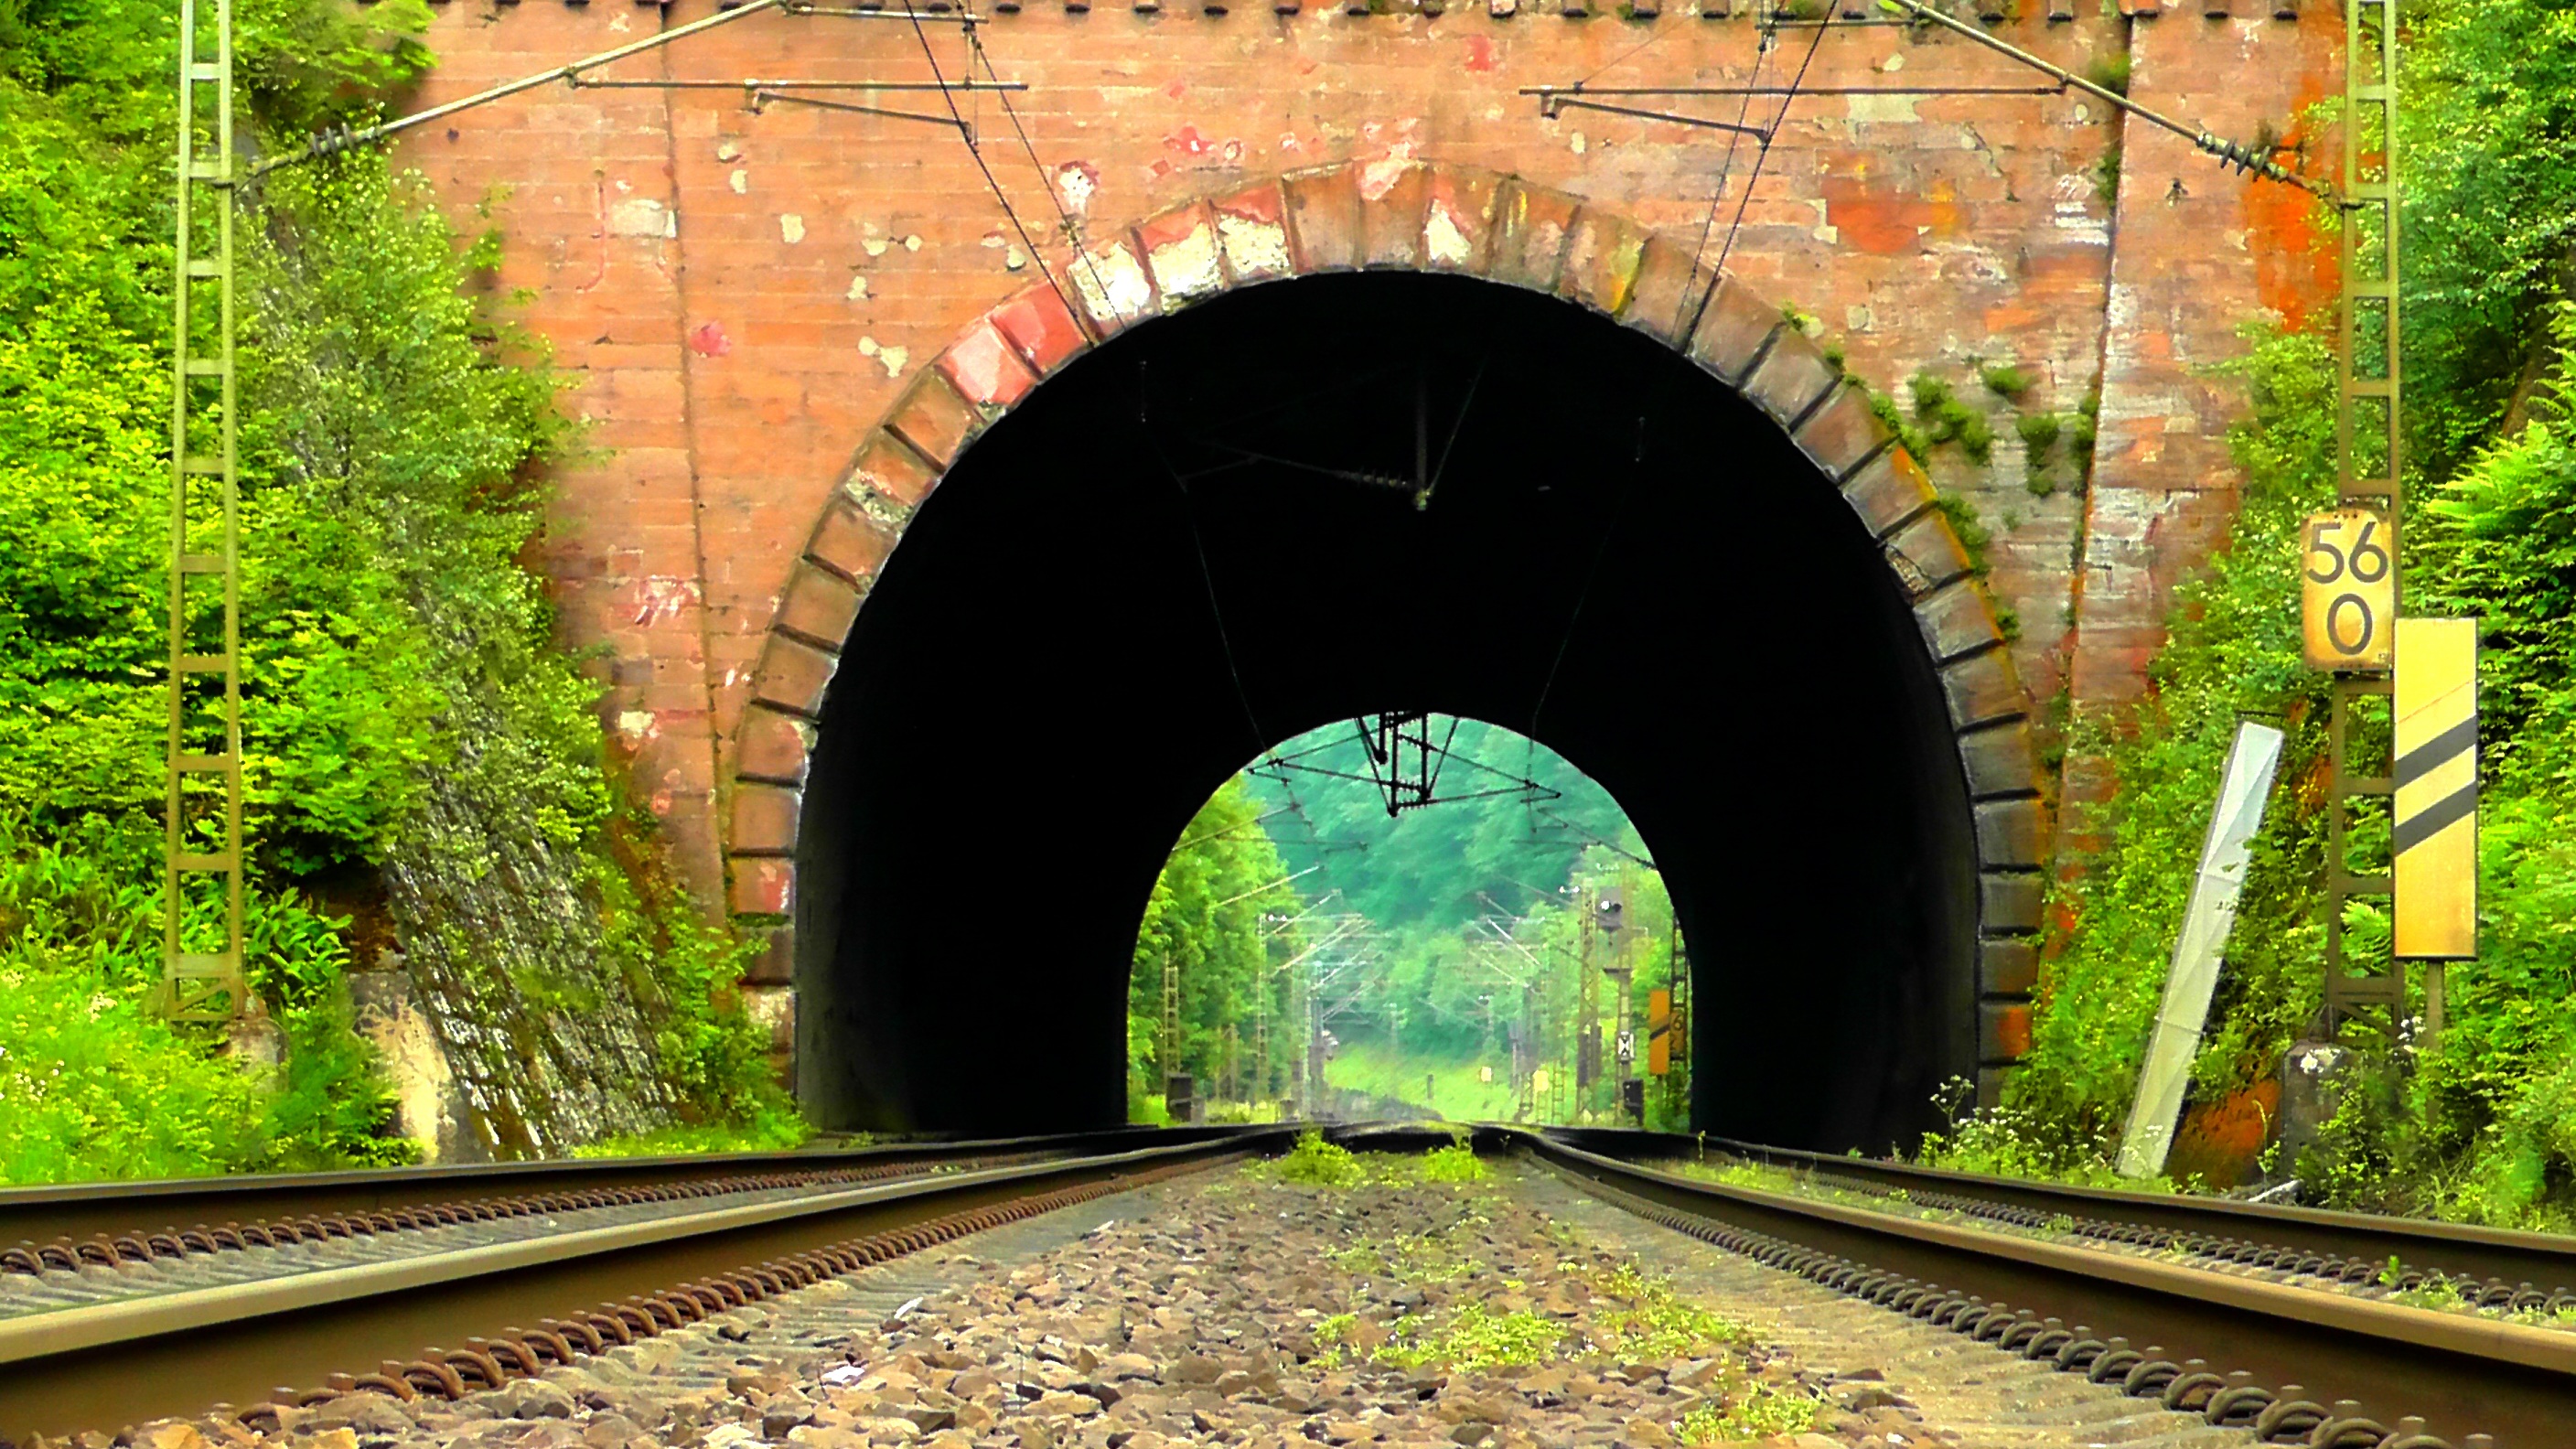
track, railway, bridge, train, tunnel, transport, arch, public transport, infrastructure, arches, passage, railroad track, railways, rail traffic, railway tunnel, rolling stock